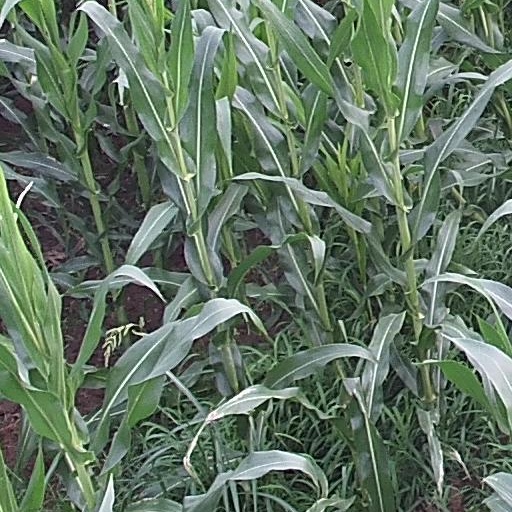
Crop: maize; corn